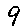
Label: 9